LGBTQ history in Iran

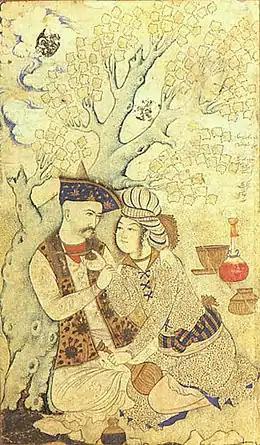
Shah Abbas of Iran with a page (1627).

There is a significant amount of Persian literature that explicitly illustrates the ancient existence of homosexuality among Iranians. In Persian poetry, references to sexual love can be found in addition to those of spiritual/religious love. More ghazals (love poems) and texts in Saadi's Bustan and Gulistan portray love between males than between male and female. In some poems, Sa'di's beloved is a young man, not a beautiful woman.